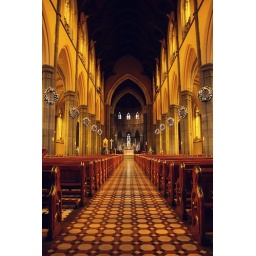
The windows in this church are yellow glass, thus the colour of the image